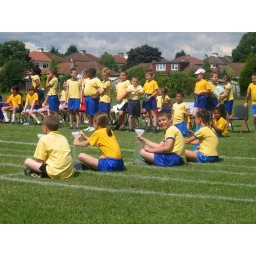
each bottle is filled by relay racers. the one filled up first wins for their house